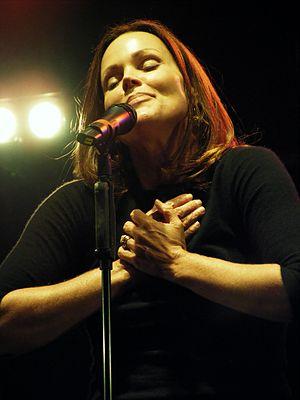
La huitième saison de Dancing with the Stars, émission américaine de télé réalité musicale, est commencé le 9 mars 2009 sur le réseau ABC et s'est terminé le 19 mai 2009. Cette émission est animée par Tom Bergeron et Samantha Harris.